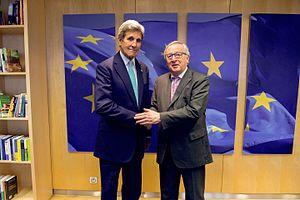
Jean-Claude Juncker /ʒɑ̃ːkloːd ˈjʊŋkɐ/, né le 9 décembre 1954 à Redange-sur-Attert, est un homme d'État luxembourgeois, président de la Commission européenne de 2014 à 2019.
Le terme relations euro-américaines est un terme désignant les relations entre les États-Unis d’Amérique et l’Union européenne. Comme l'Union européenne n'a pas de politique étrangère unique, les relations peuvent être plus compliquées lorsque l'UE n'a pas de position commune. Les gouvernements des États membres ont notamment eu une position divisée sur la guerre d'Irak. Bien que les États-Unis aient soutenu l'intégration européenne et l'accession de la Turquie à l'Union européenne, ceci n'est plus pour la diplomatie américaine l'enjeu que cela était durant la guerre froide.